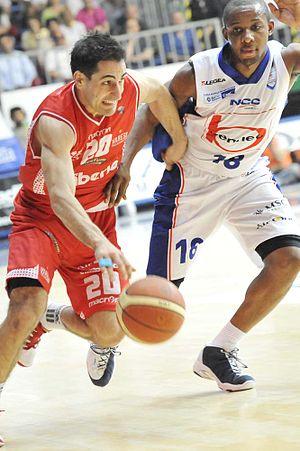
Beye Jonathan Tabu Eboma, né le 7 octobre 1985 à Kinshasa au Zaïre, est un joueur belge de basket-ball. Il évolue au poste de meneur.